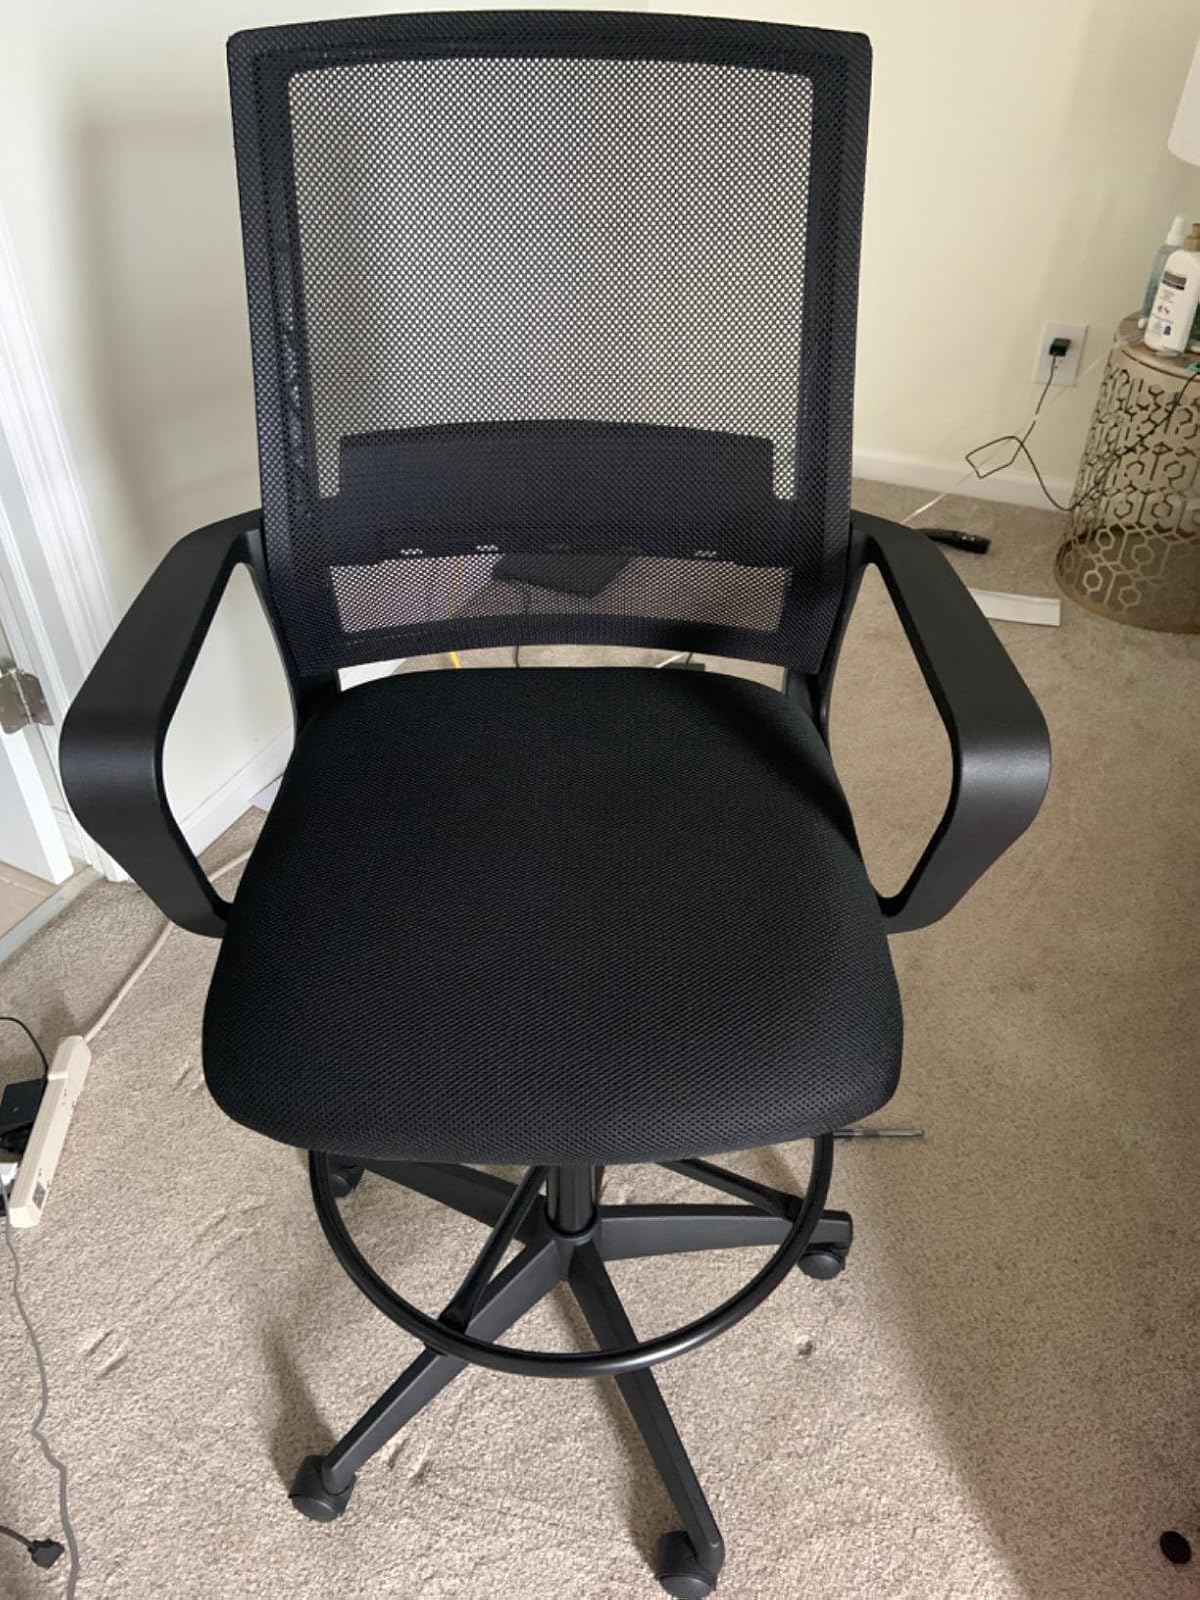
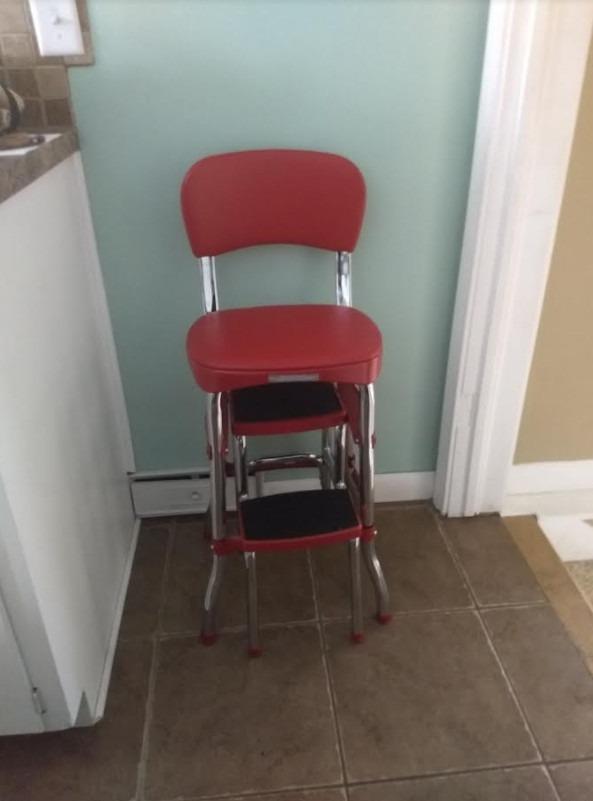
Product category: items_chair
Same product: no